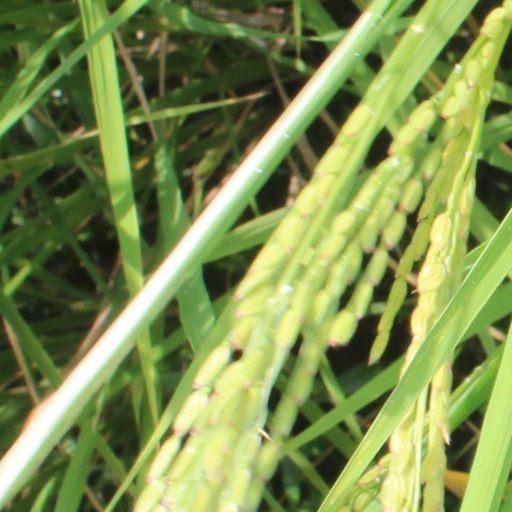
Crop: rice